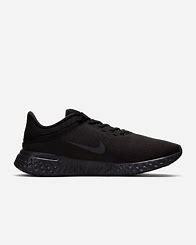
Brand: Nike
Model: Revolution 5 Flyease